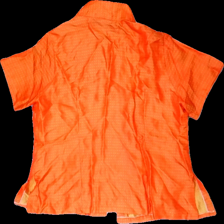
View: back
Type: Top
Category: Ladies
Brand: Not in the list
Brand text on label: TZ Thang Loi
Colors: Orange, Yellow
Material: 100% viscose
Pattern: Dots
Cut: Regular
Season: All
Price range: <50
Recommended usage: Reuse